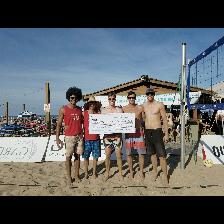
Label: Human